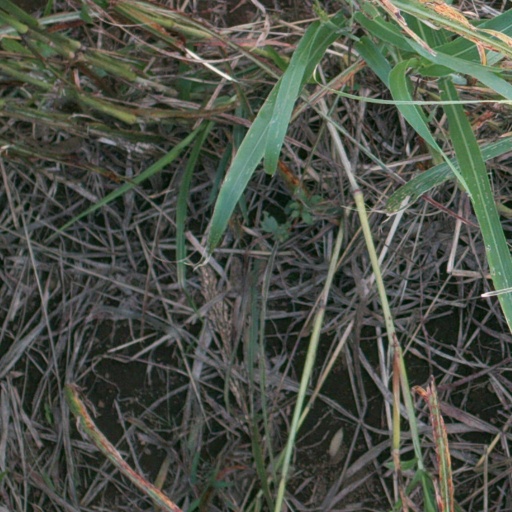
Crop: sorghum